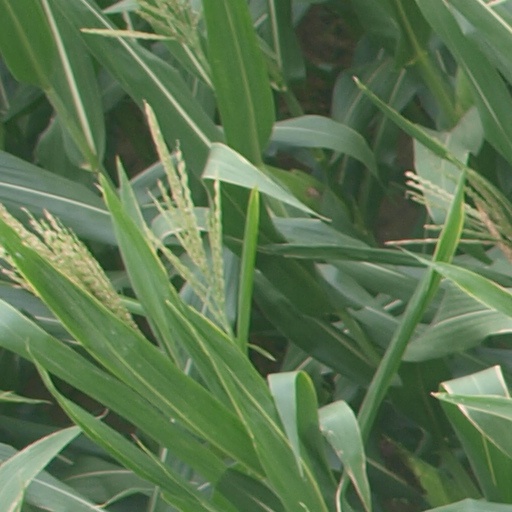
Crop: maize; corn